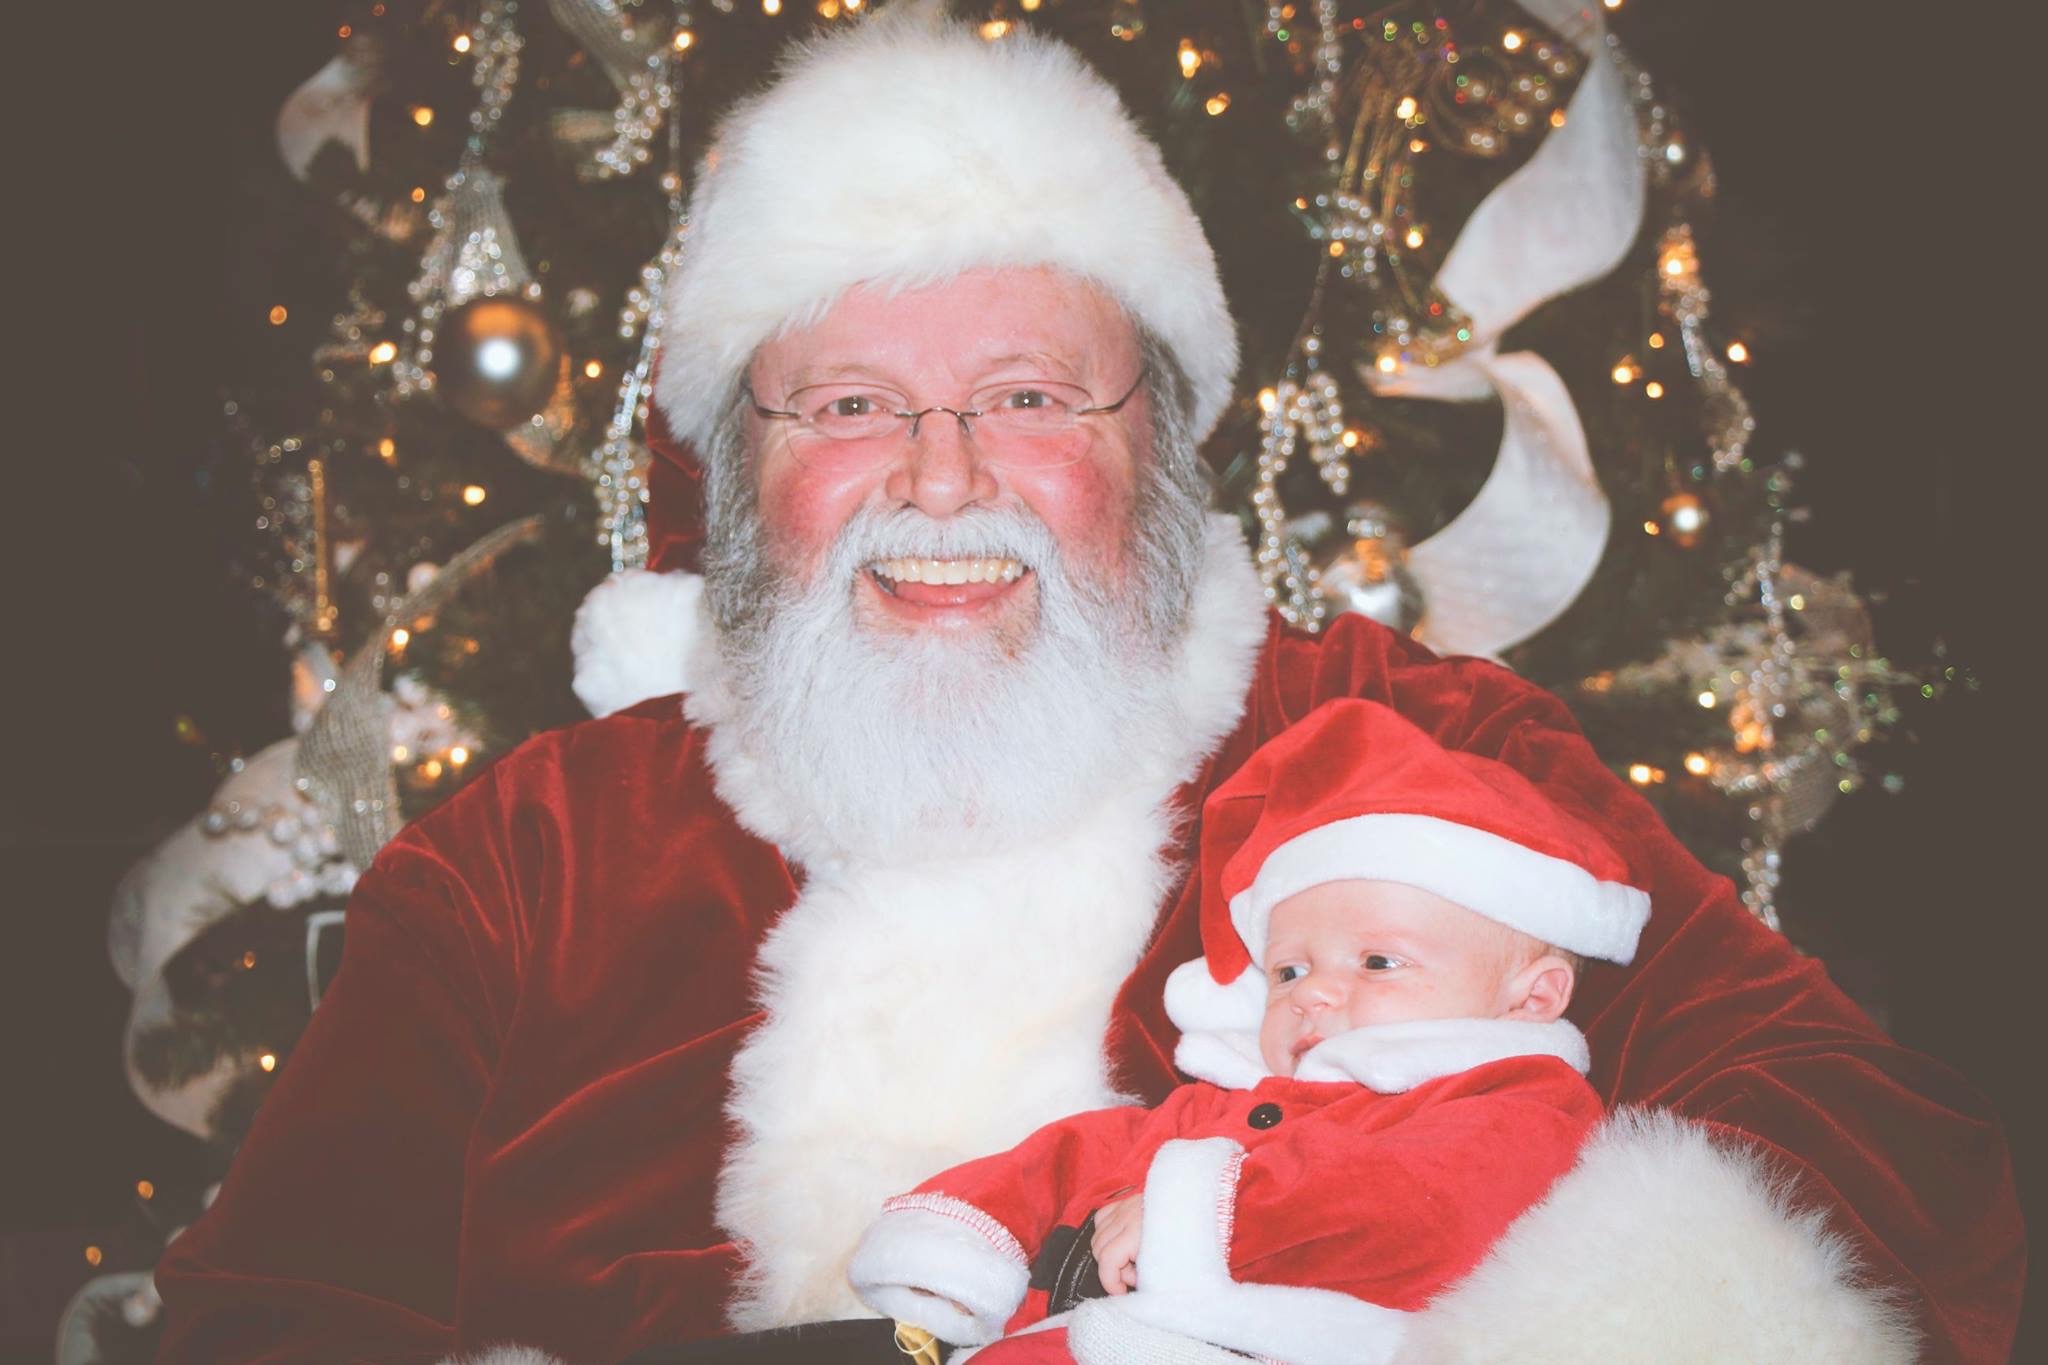
christmas, santa claus, fictional character